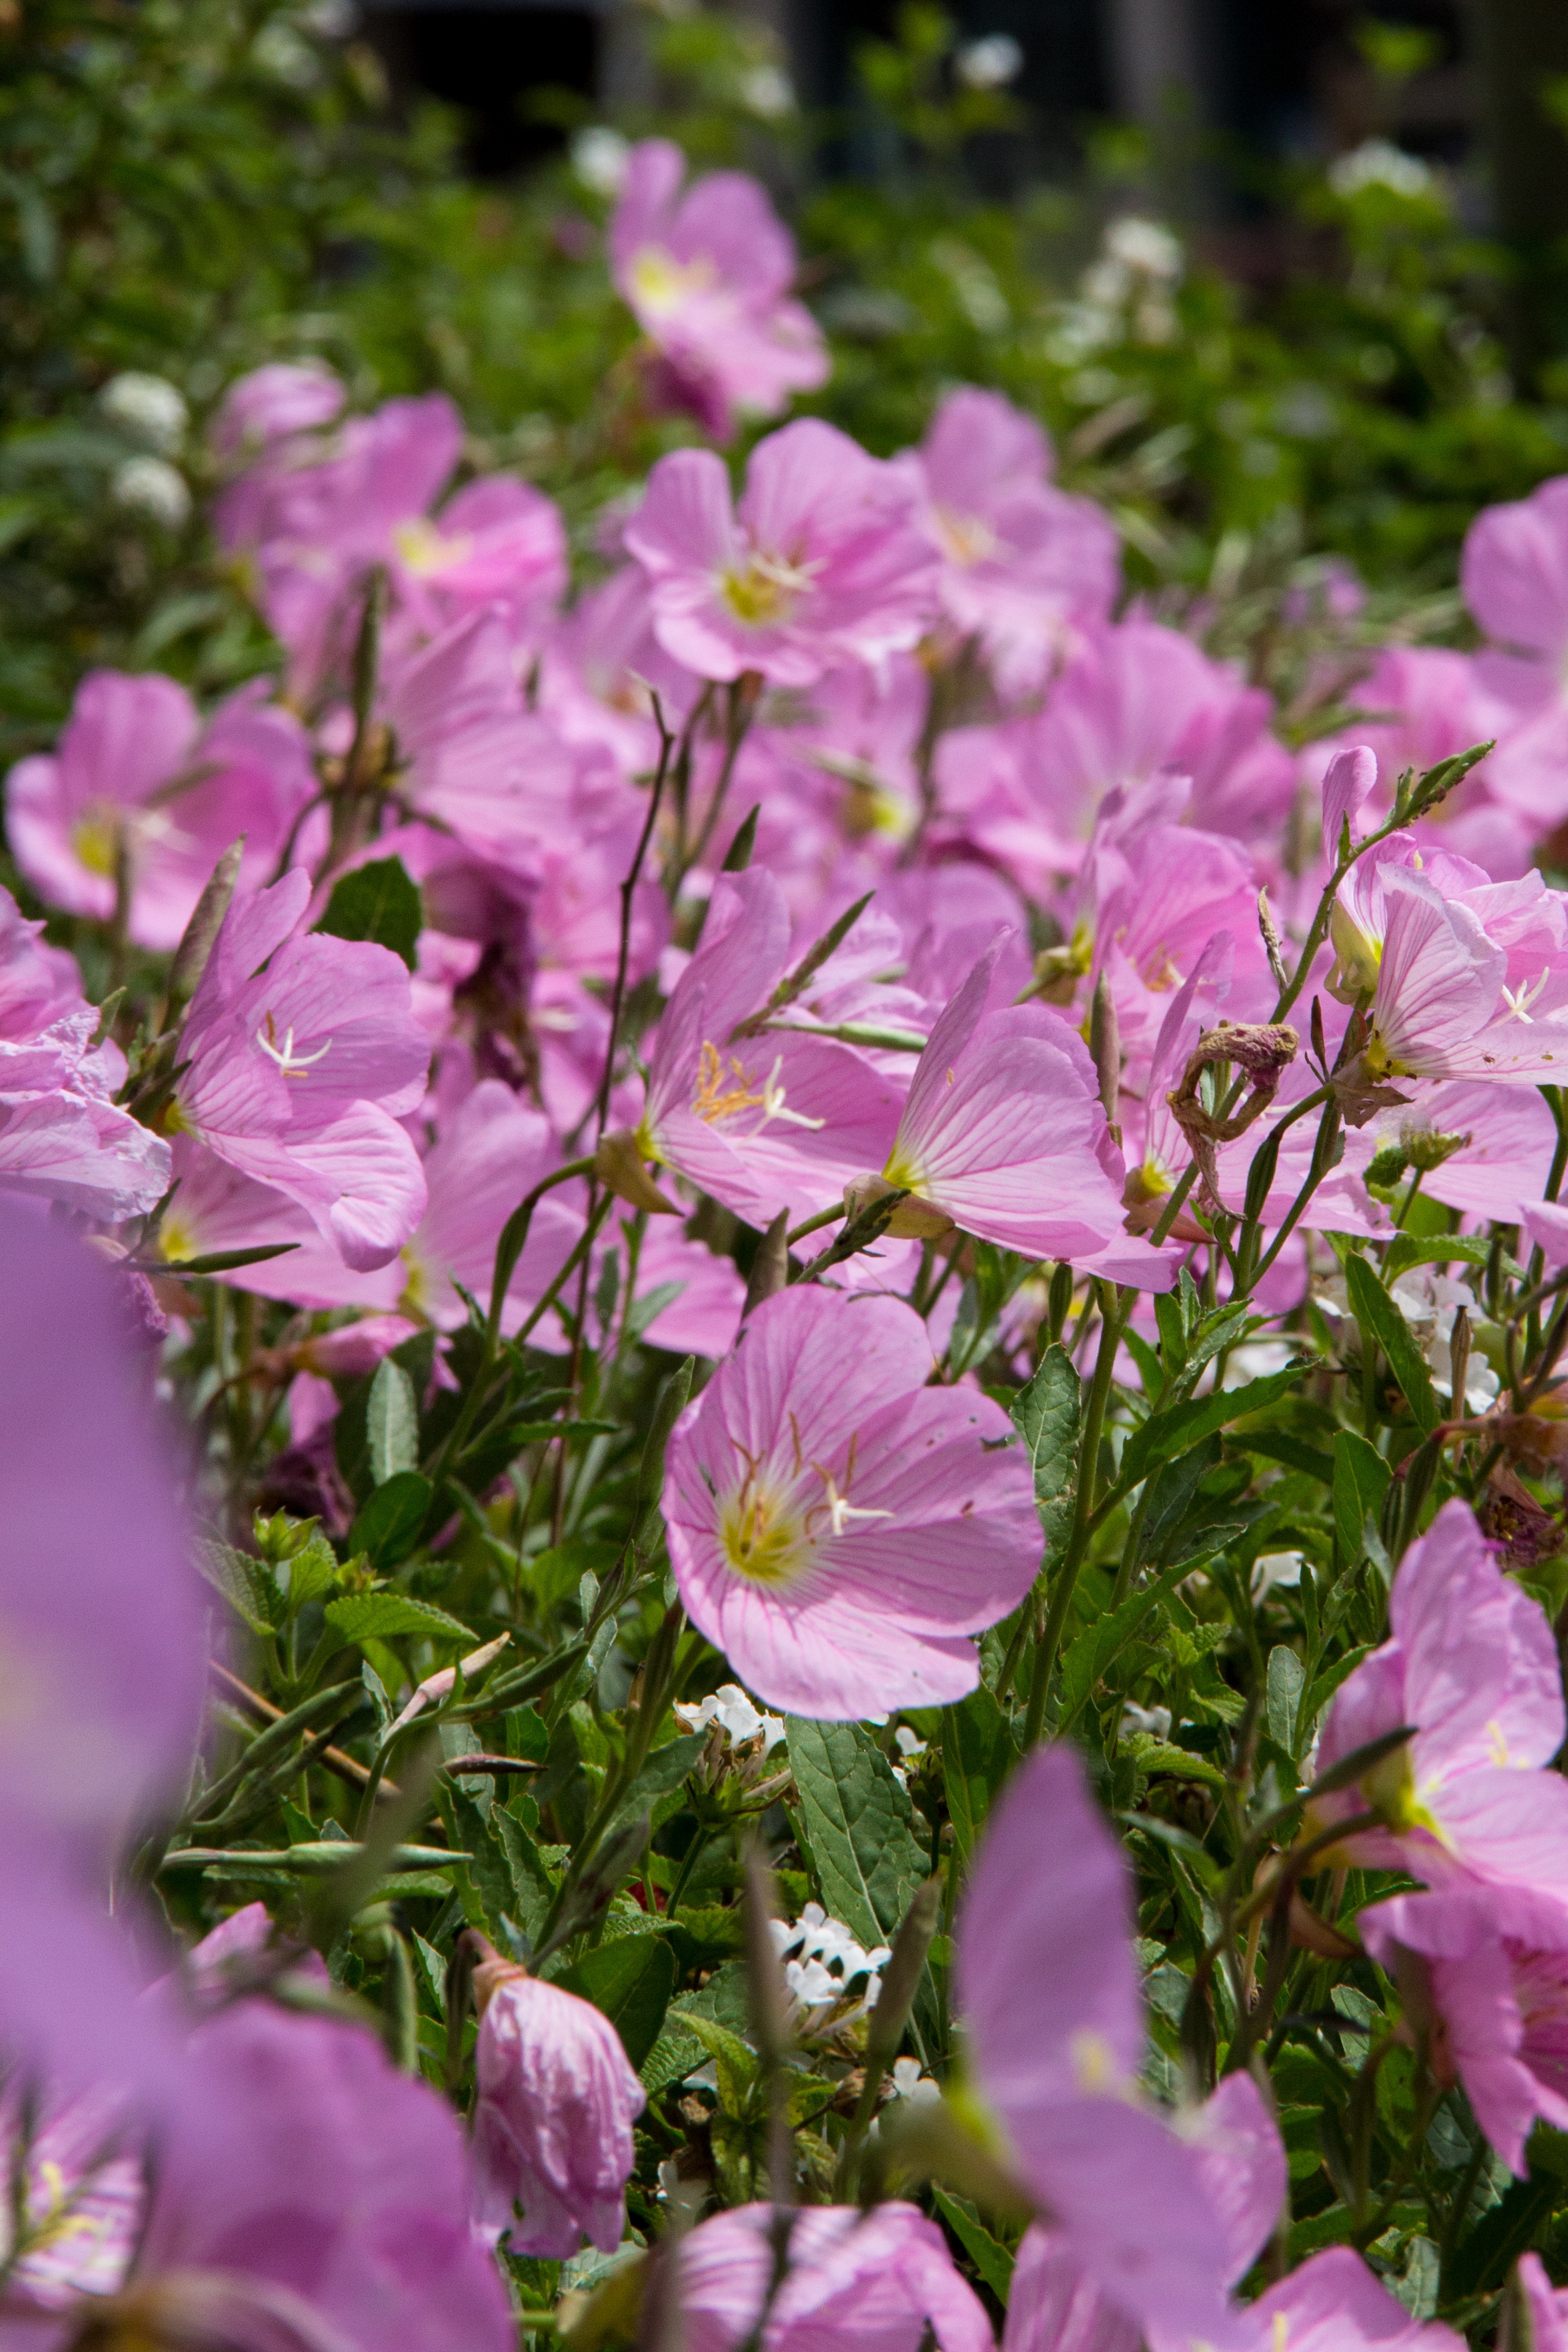
nature, outdoor, blossom, plant, leaf, flower, petal, floral, bouquet, spring, natural, botany, blooming, garden, pink, flora, wildflower, geranium, shrub, macro photography, flowering plant, annual plant, land plant, geraniales